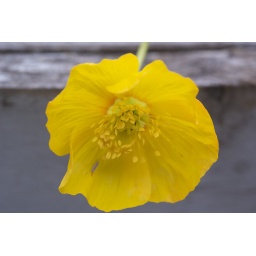
Starting to clean up the yard and flower beds. Theses guys have pretty much taken over the beds by the deck